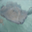
Label: ray